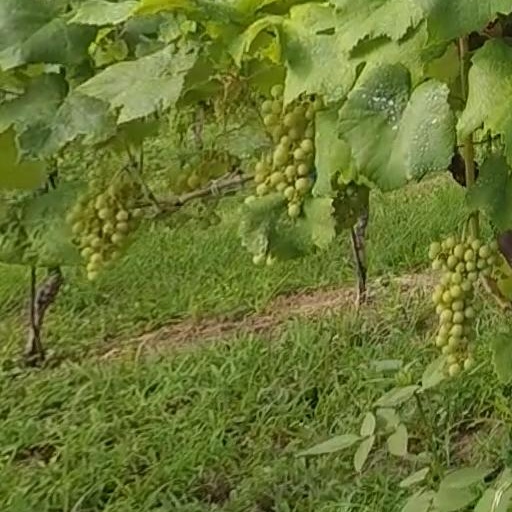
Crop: grape